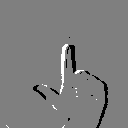
ASL letter: l